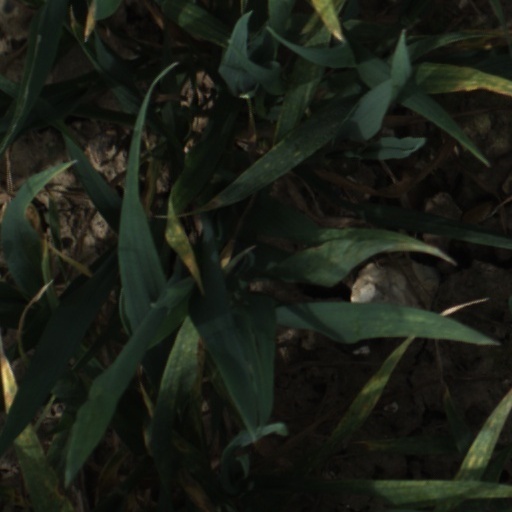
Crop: wheat